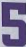
Number: 5